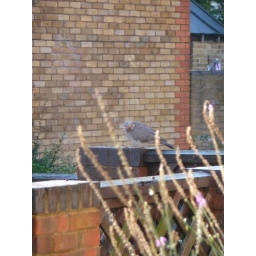
October in a Middlesex garden.Below the wall the bushes are full of red berries so the woodpigeons arrive each morning.